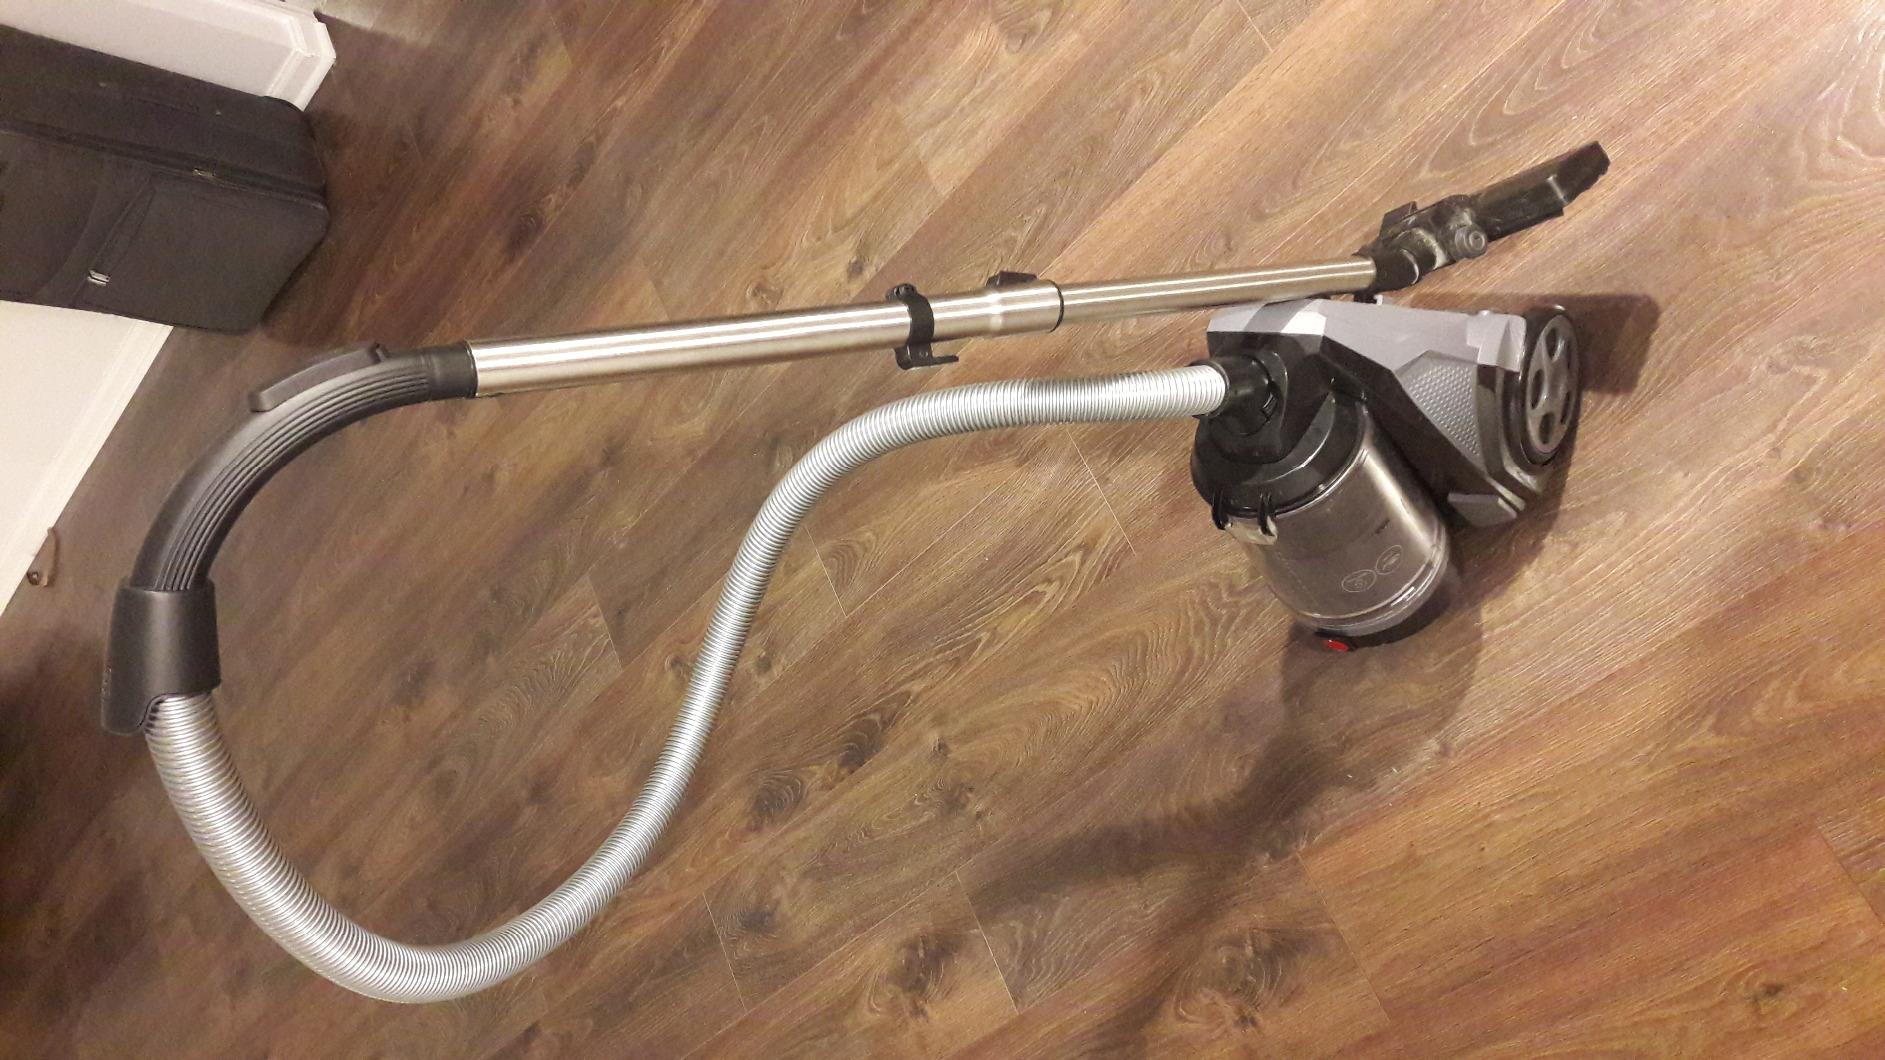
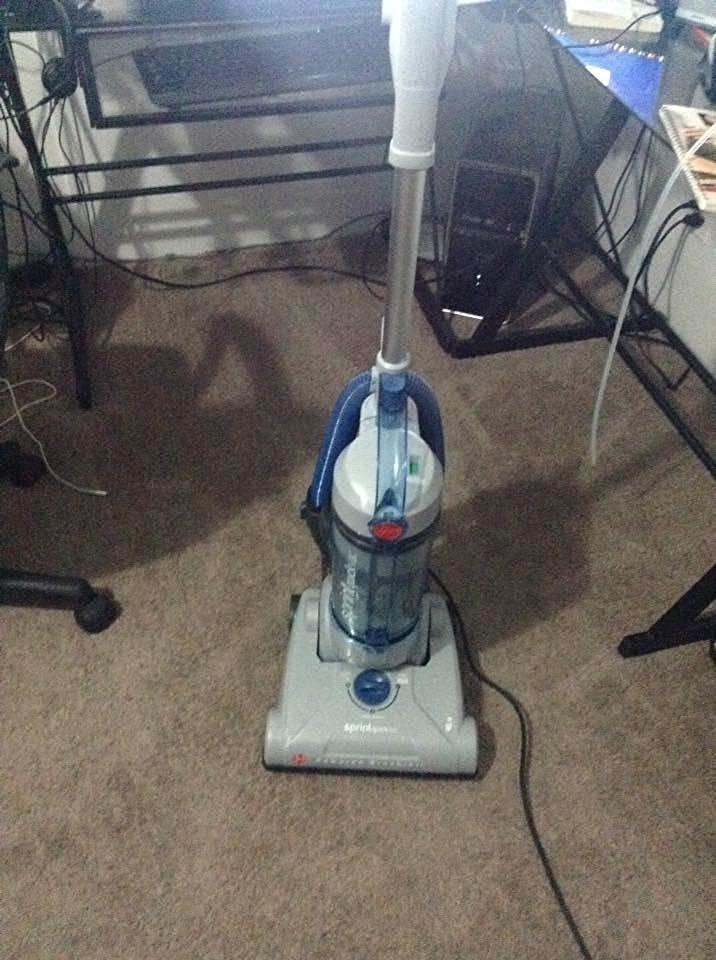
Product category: items_vacuum
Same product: no